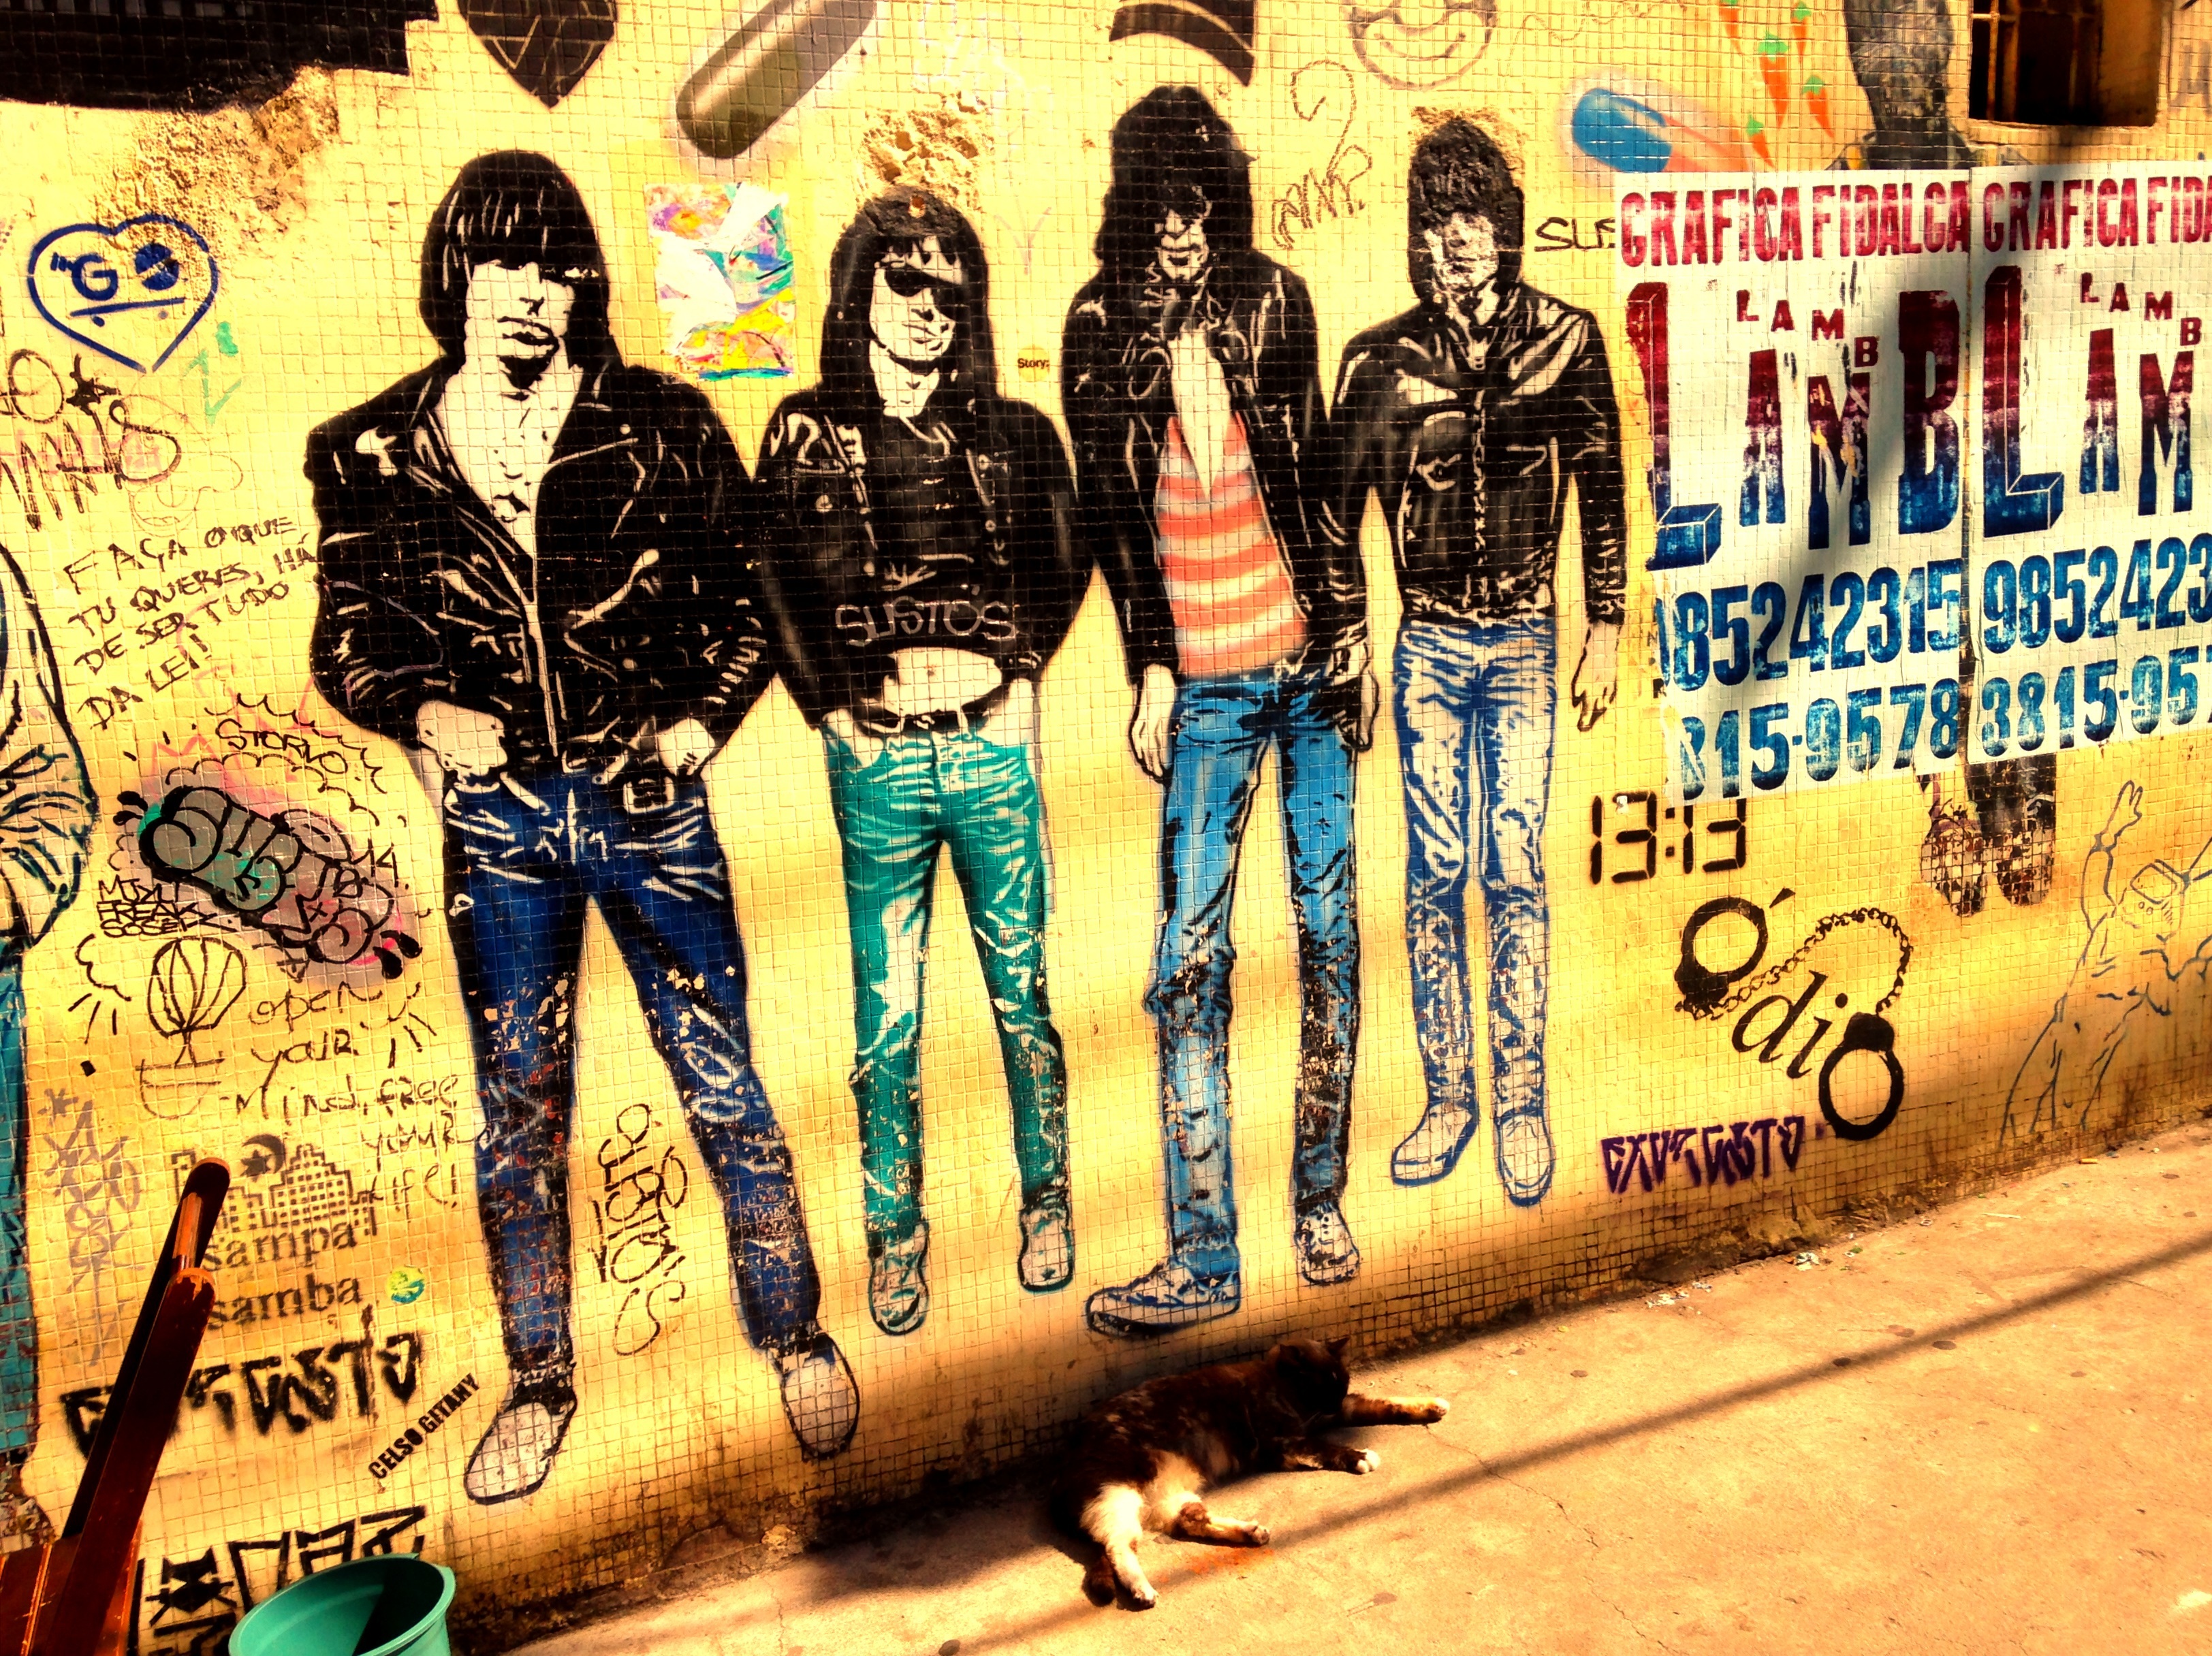
rock, creative, music, abstract, urban, wall, advertising, band, cat, spray, artistic, artist, grunge, black, colorful, graffiti, artwork, painting, art, punk, drawing, illustration, design, decorative, mural, poster, stencil, style, painted, comics, ramones, goth, album cover